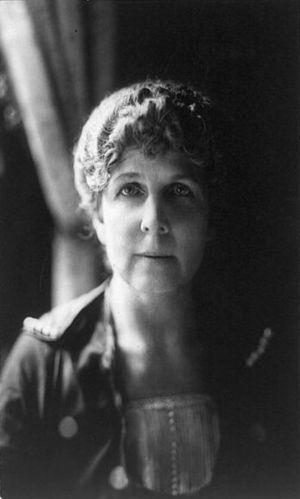
Florence "Flossie" Harding, née Florence Mabel Kling le 15 août 1860 à Marion, morte le 21 novembre 1924, fut la « Première dame » des États-Unis du 4 mars 1921 au 2 août 1923 en sa qualité d'épouse du 29ᵉ président des États-Unis d'Amérique, Warren Gamaliel Harding.
La Première dame des États-Unis, est le titre non officiel donné à l'hôtesse de la Maison-Blanche. Cette fonction étant traditionnellement occupée par la femme du président des États-Unis, le titre est souvent pris pour qualifier l'épouse du président en place. Cependant plusieurs femmes qui n'étaient pas l'épouse du Président ont servi comme First Lady lorsque le président était célibataire ou veuf ou quand l'épouse de ce dernier était dans l'incapacité de remplir le rôle de Première dame. Dans ces cas, le poste est occupé par une femme parente ou amie du Président. On parle alors aussi d'« hôtesse de la Maison-Blanche ».